Kailani Craine

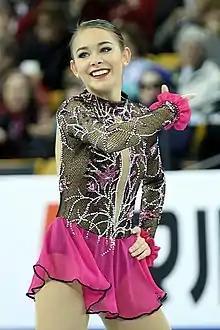
Craine at the 2016 World Championships

Kailani Craine (born 13 August 1998) is a former Australian figure skater. She is the 2017 CS Nebelhorn Trophy champion, the 2016 CS Warsaw Cup silver medalist, the 2015 Toruń Cup silver medalist, and a six-time Australian national champion (2014–2019). She represented Australia at the 2018 and 2022 Winter Olympics, finishing 17th and 29th, respectively.